Alberto Ascari

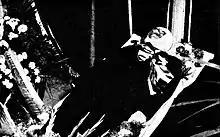
Ascari's funeral

On 26 May 1955, Ascari went to the Autodromo Nazionale Monza to watch his friend Eugenio Castellotti test a Ferrari 750 Monza sports car. They were to co-drive the car in the 1000 km Monza race, having been given special dispensation by Lancia. Ascari was not scheduled to drive that day, but decided to try a few laps. He set off in street clothes and wearing Castellotti's white helmet. As he emerged from a fast curve on the third lap, the car inexplicably skidded, turned on its nose, and somersaulted twice. Thrown out onto the track, Ascari suffered multiple injuries and died a few minutes later. The crash occurred on the "Curva del Vialone", one of the track's challenging high-speed corners. The corner where the accident happened was renamed in his honour, and was subsequently replaced with a chicane called "Variante Ascari". The reasons and circumstances of the accident, including why Ascari, who was well known for his attention to safety, drove another driver's car, and without his own lucky blue helmet (he had left it at home, and apparently reasoned that, after his accident in Monaco four days earlier, getting back to race driving as soon as possible was the best way to recover), never came to light.